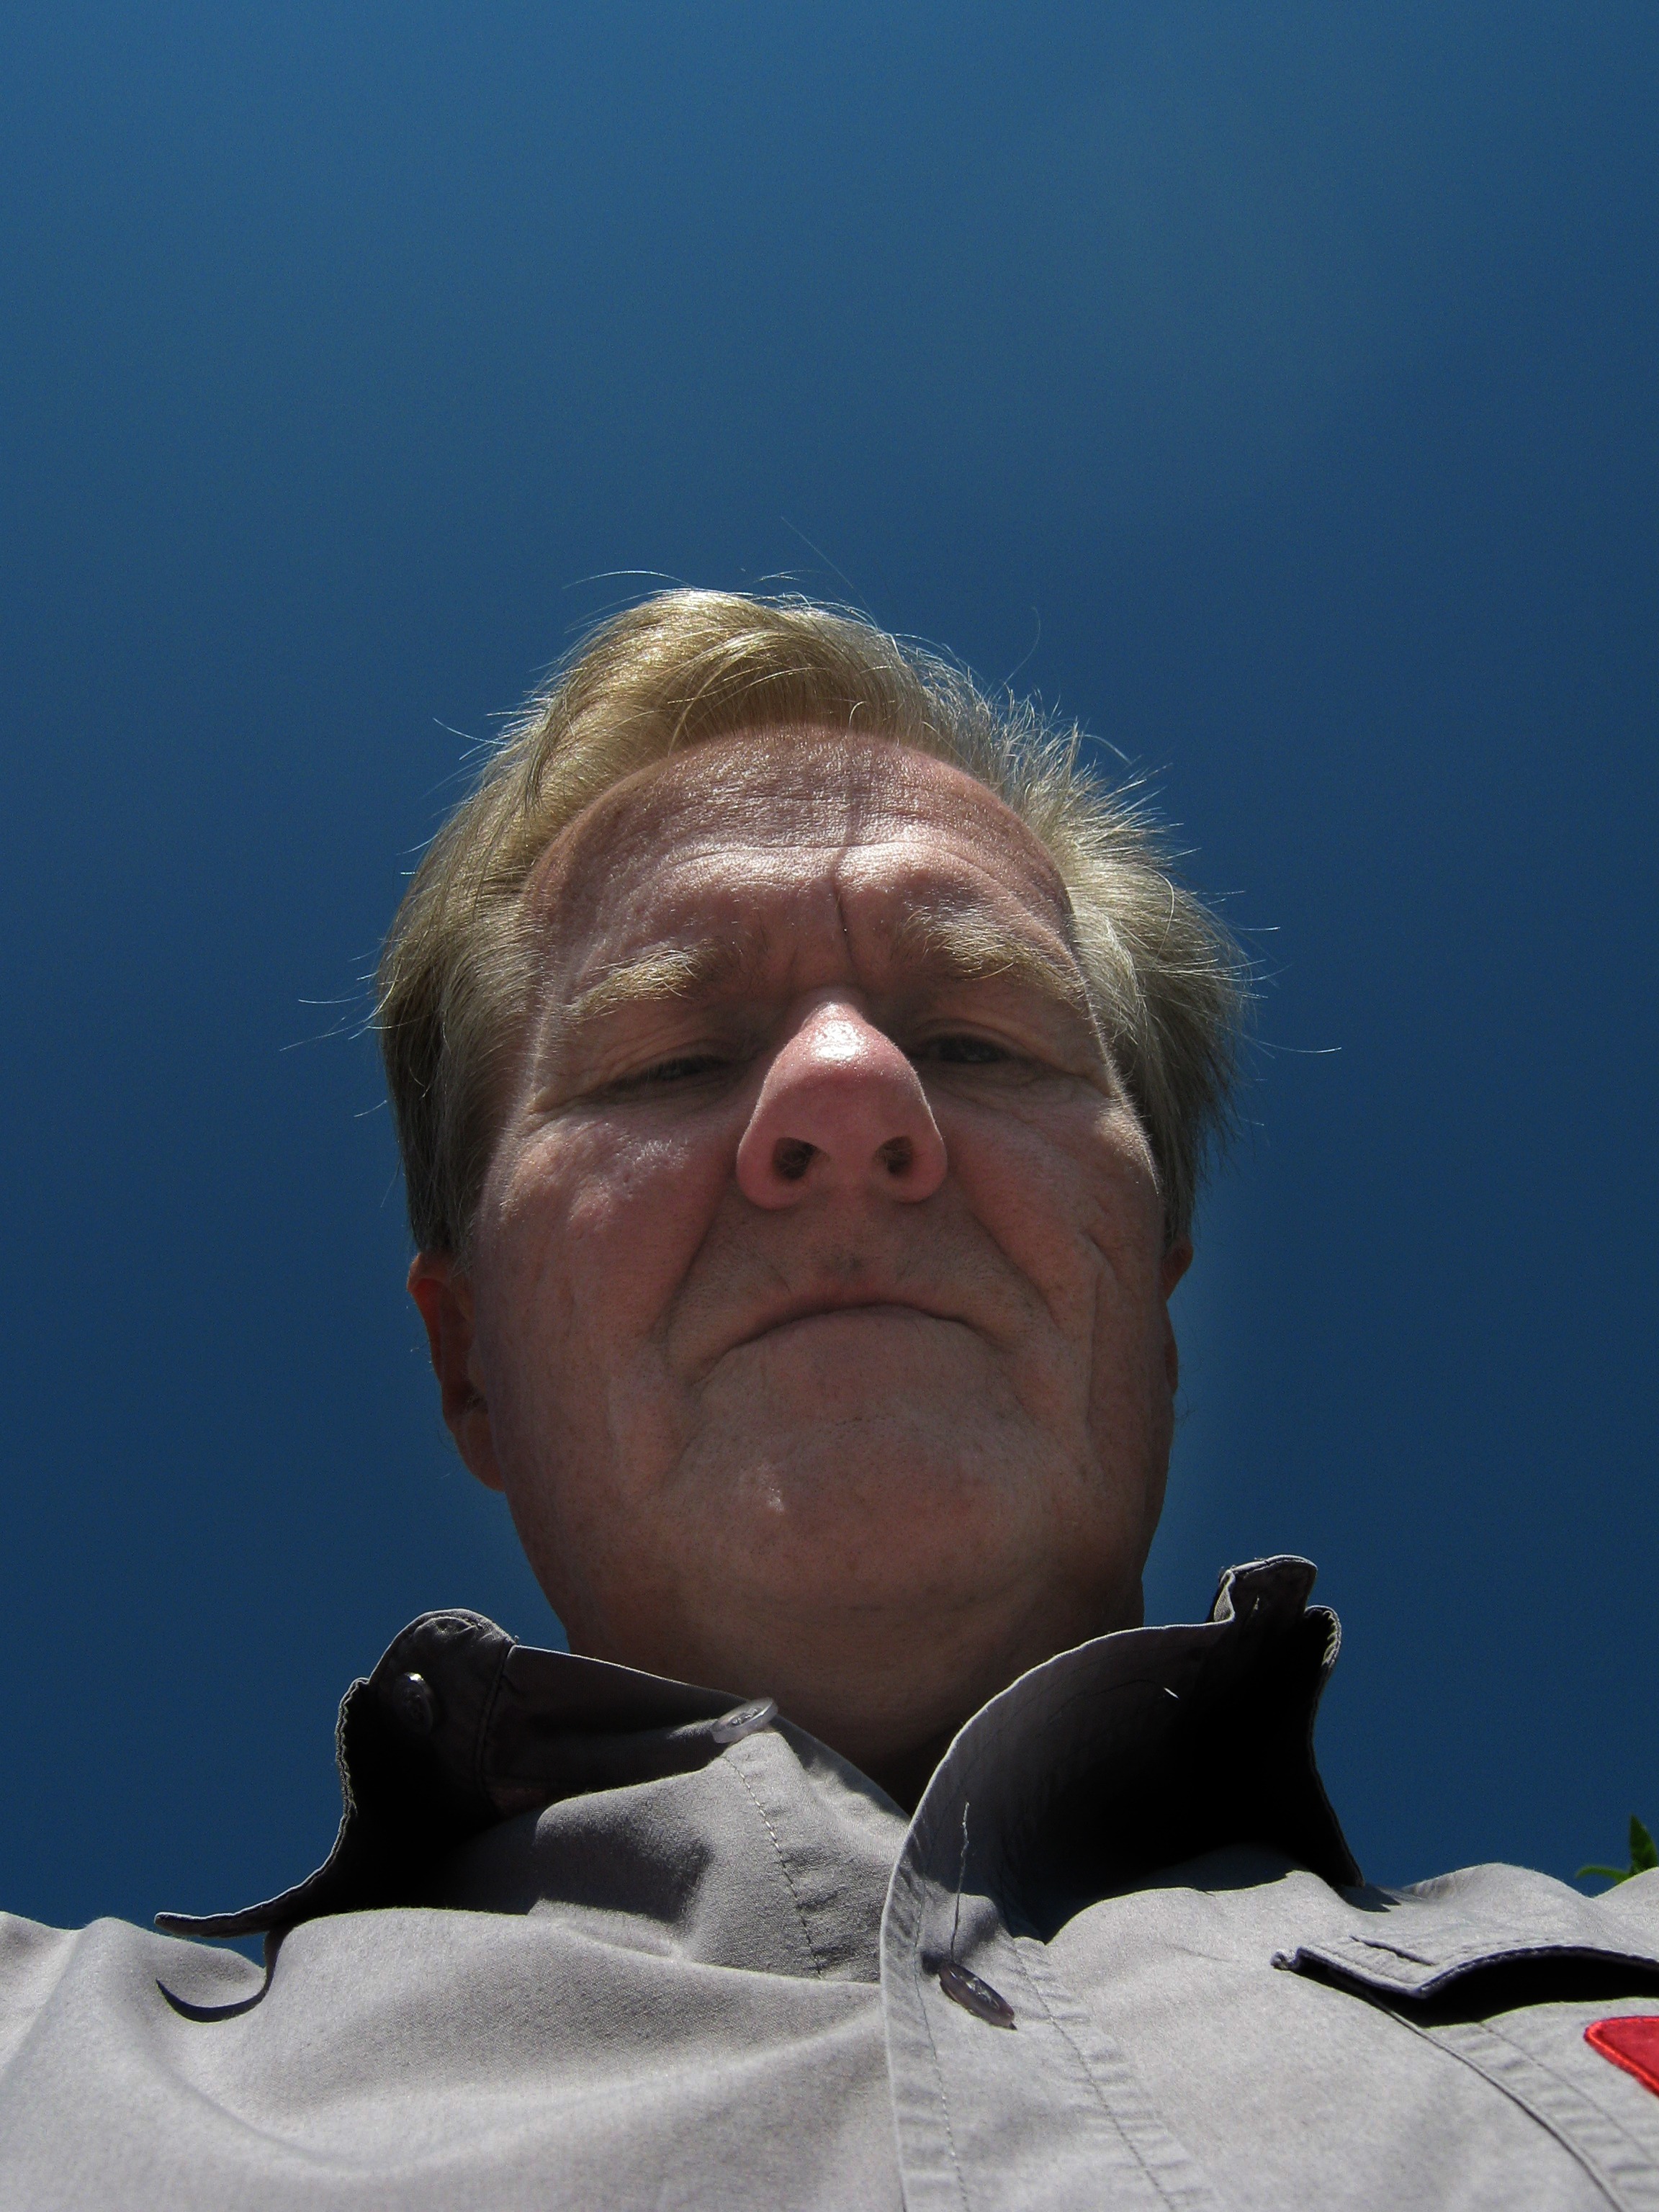
man, sea, sky, hair, blue, sweater, mouth, face, nose, eyes, fun, head, look, down, below, t shirt, facial hair